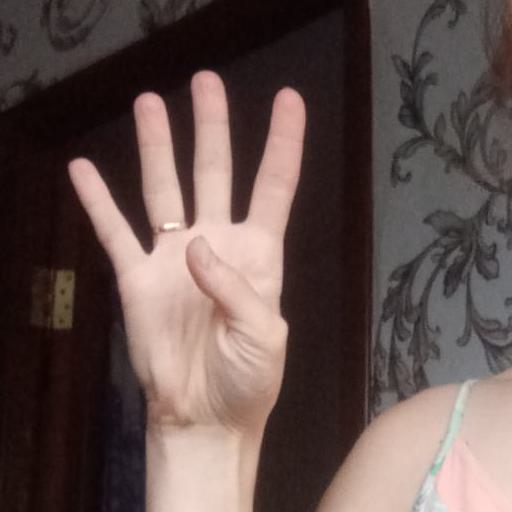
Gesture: four